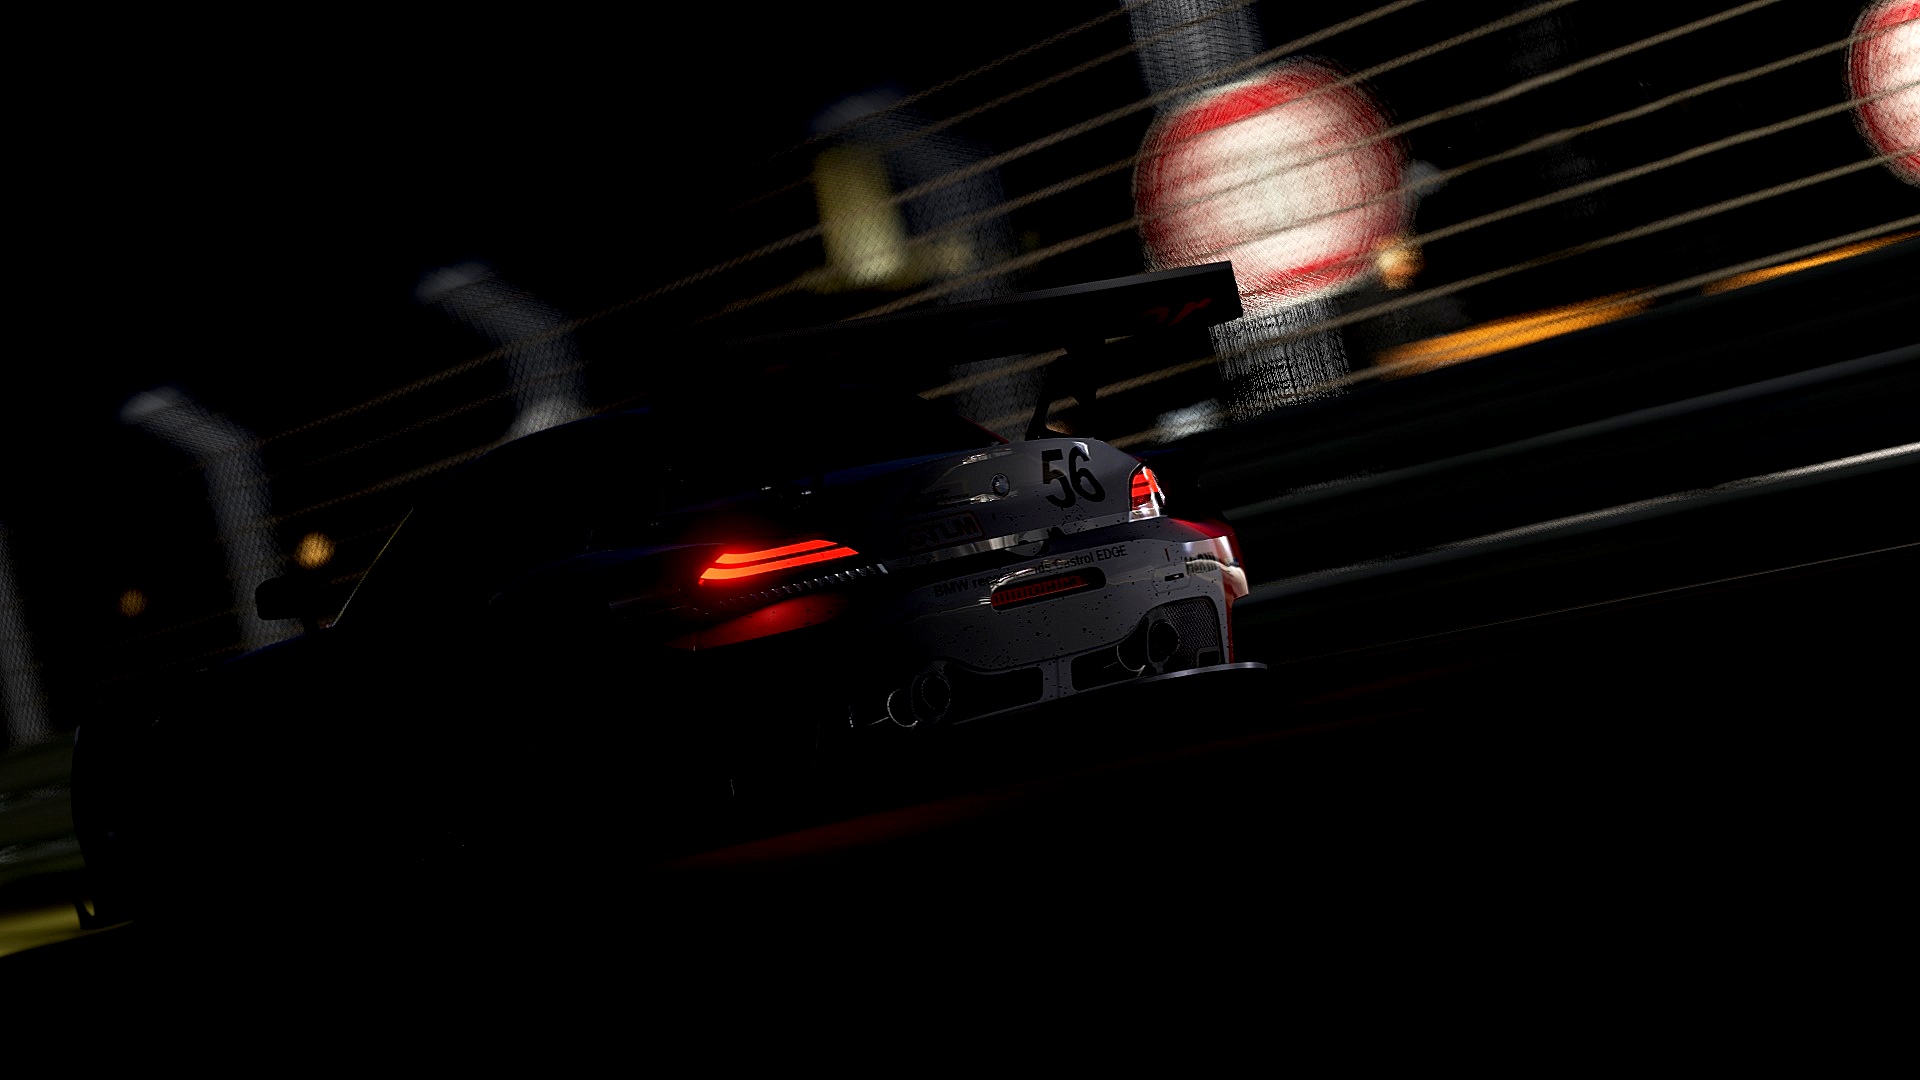
car, vehicle, sports car, supercar, racing, race track, screenshot, automobile make